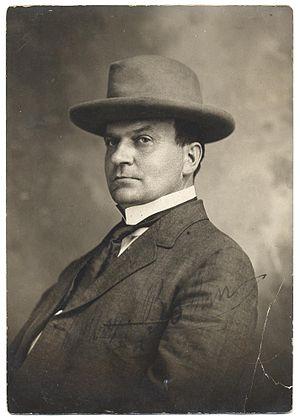
Max Bohm est un peintre américain né à Cleveland et qui passa la plus grande partie de sa vie en Europe.